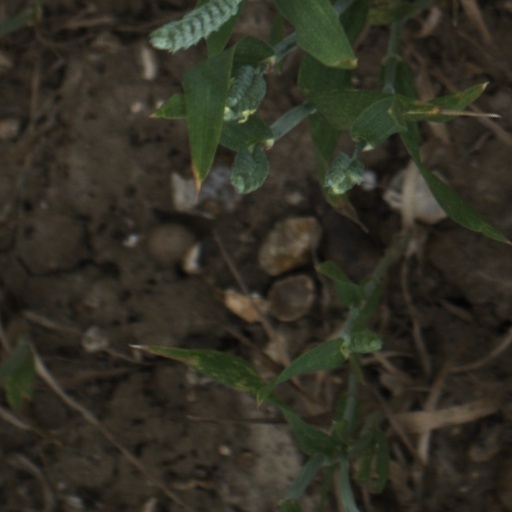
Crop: wheat